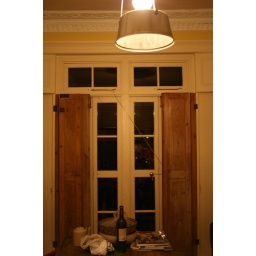
My kitchen has an amazing lamp hanging over the table.